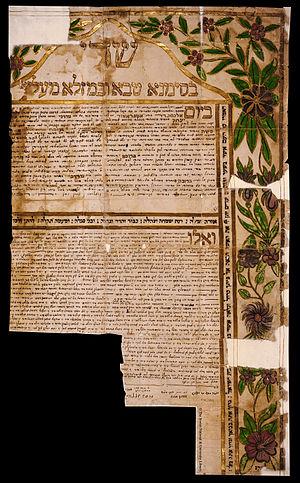
L’histoire des Juifs en Ukraine est la partie de l’histoire du peuple juif qui se déroule dans les territoires de l’actuelle Ukraine et la succession des manifestations du judaisme dans le paysage religieux ukrainien.